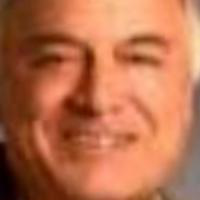
Age group: age 56-65